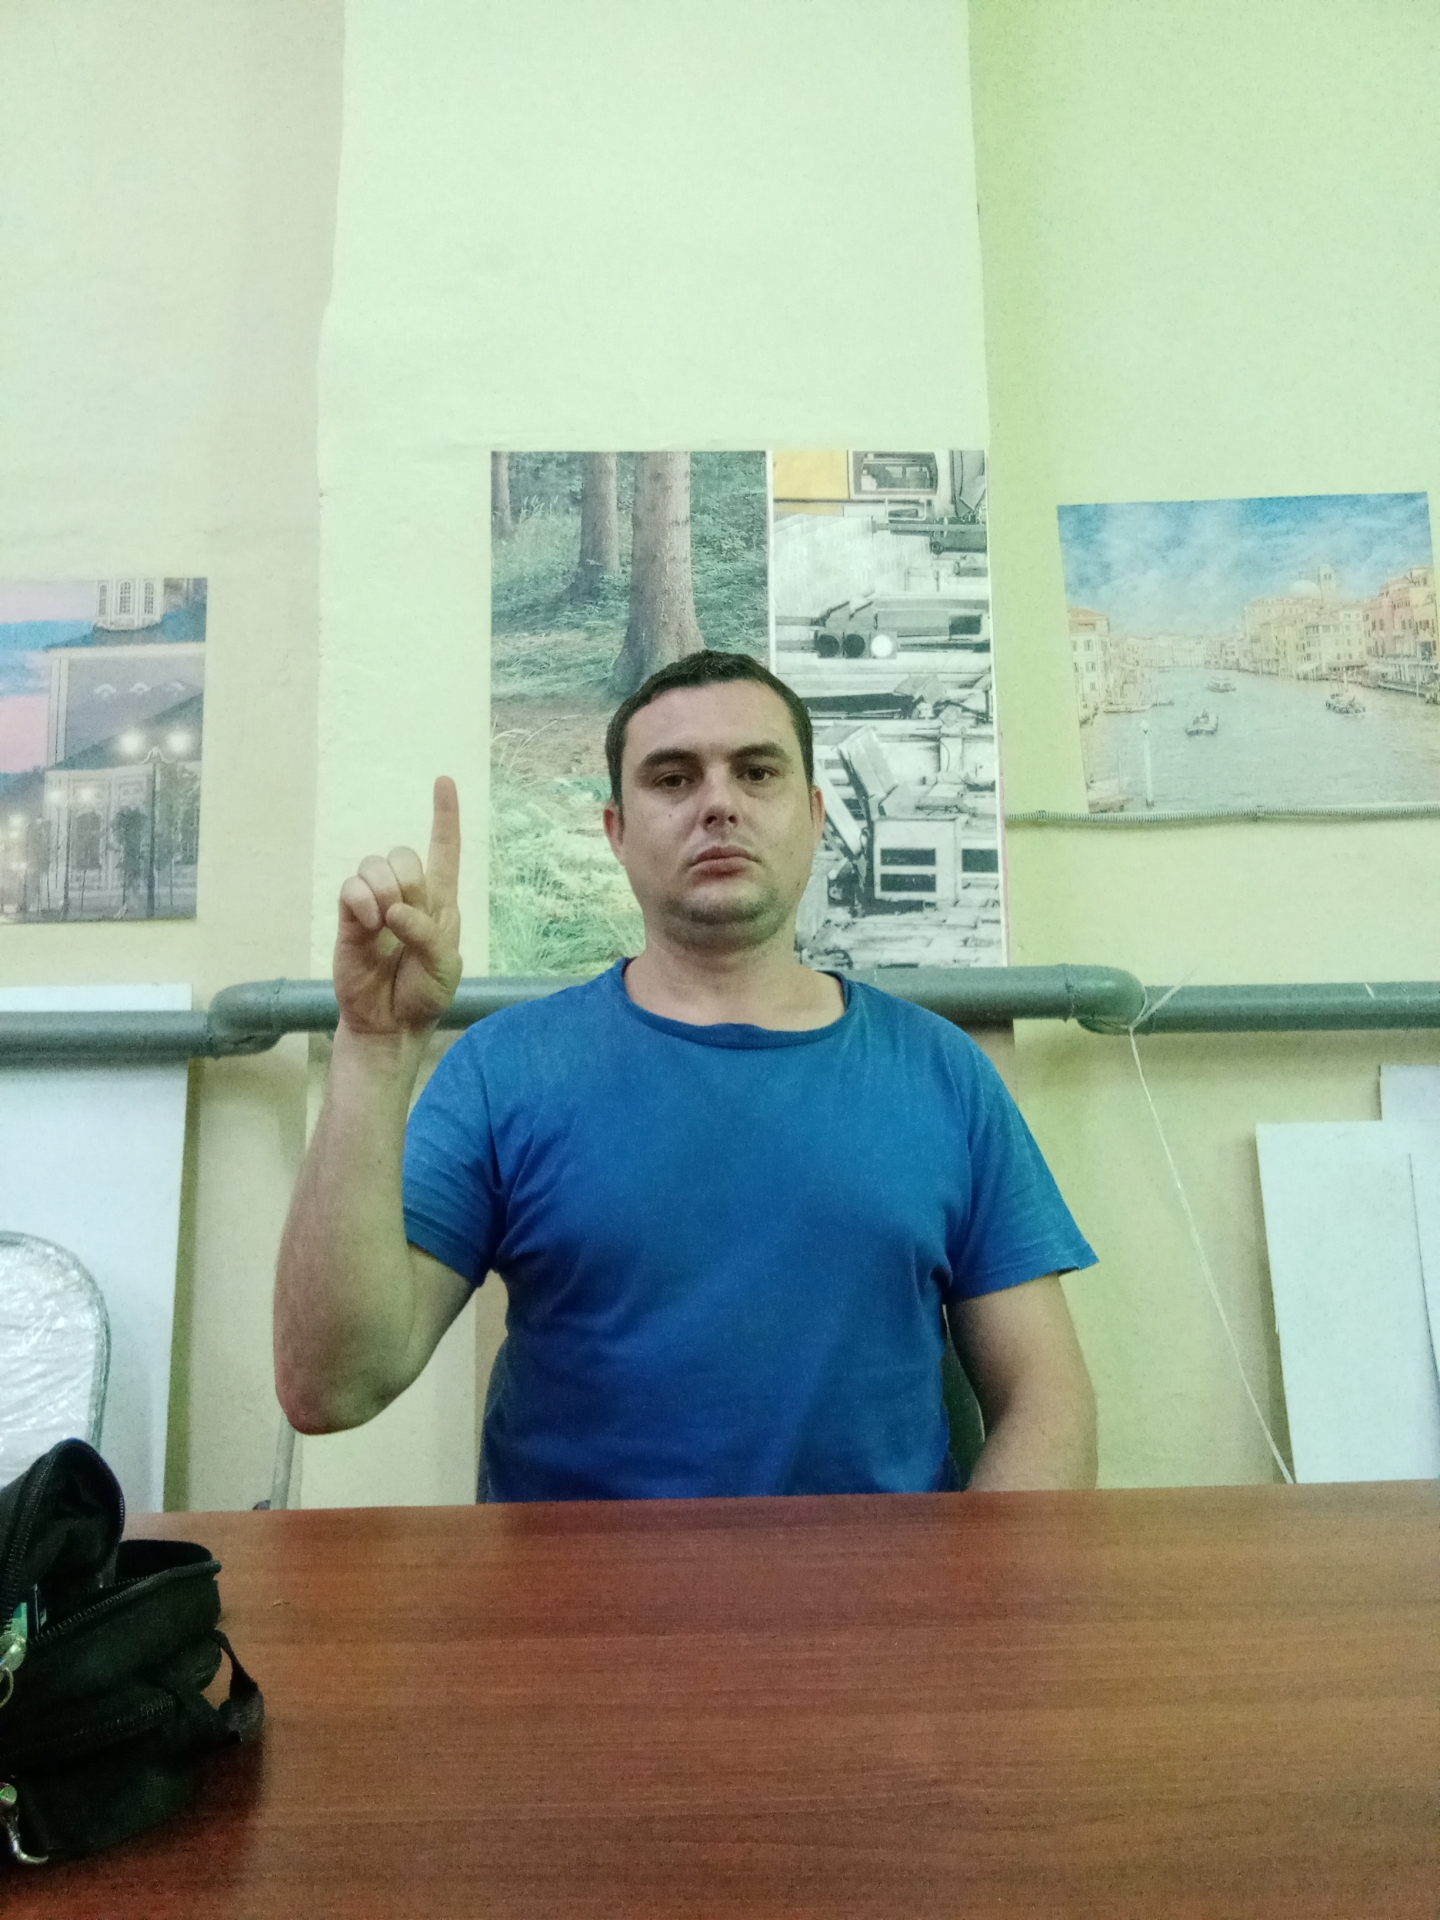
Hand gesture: one